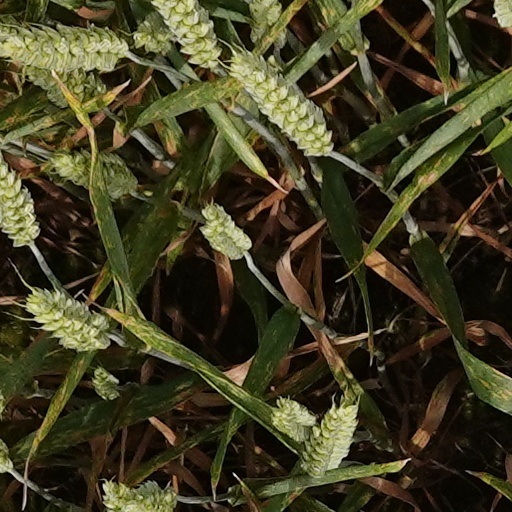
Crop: wheat